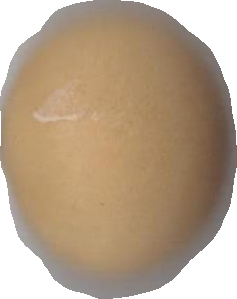
Variety: Dega